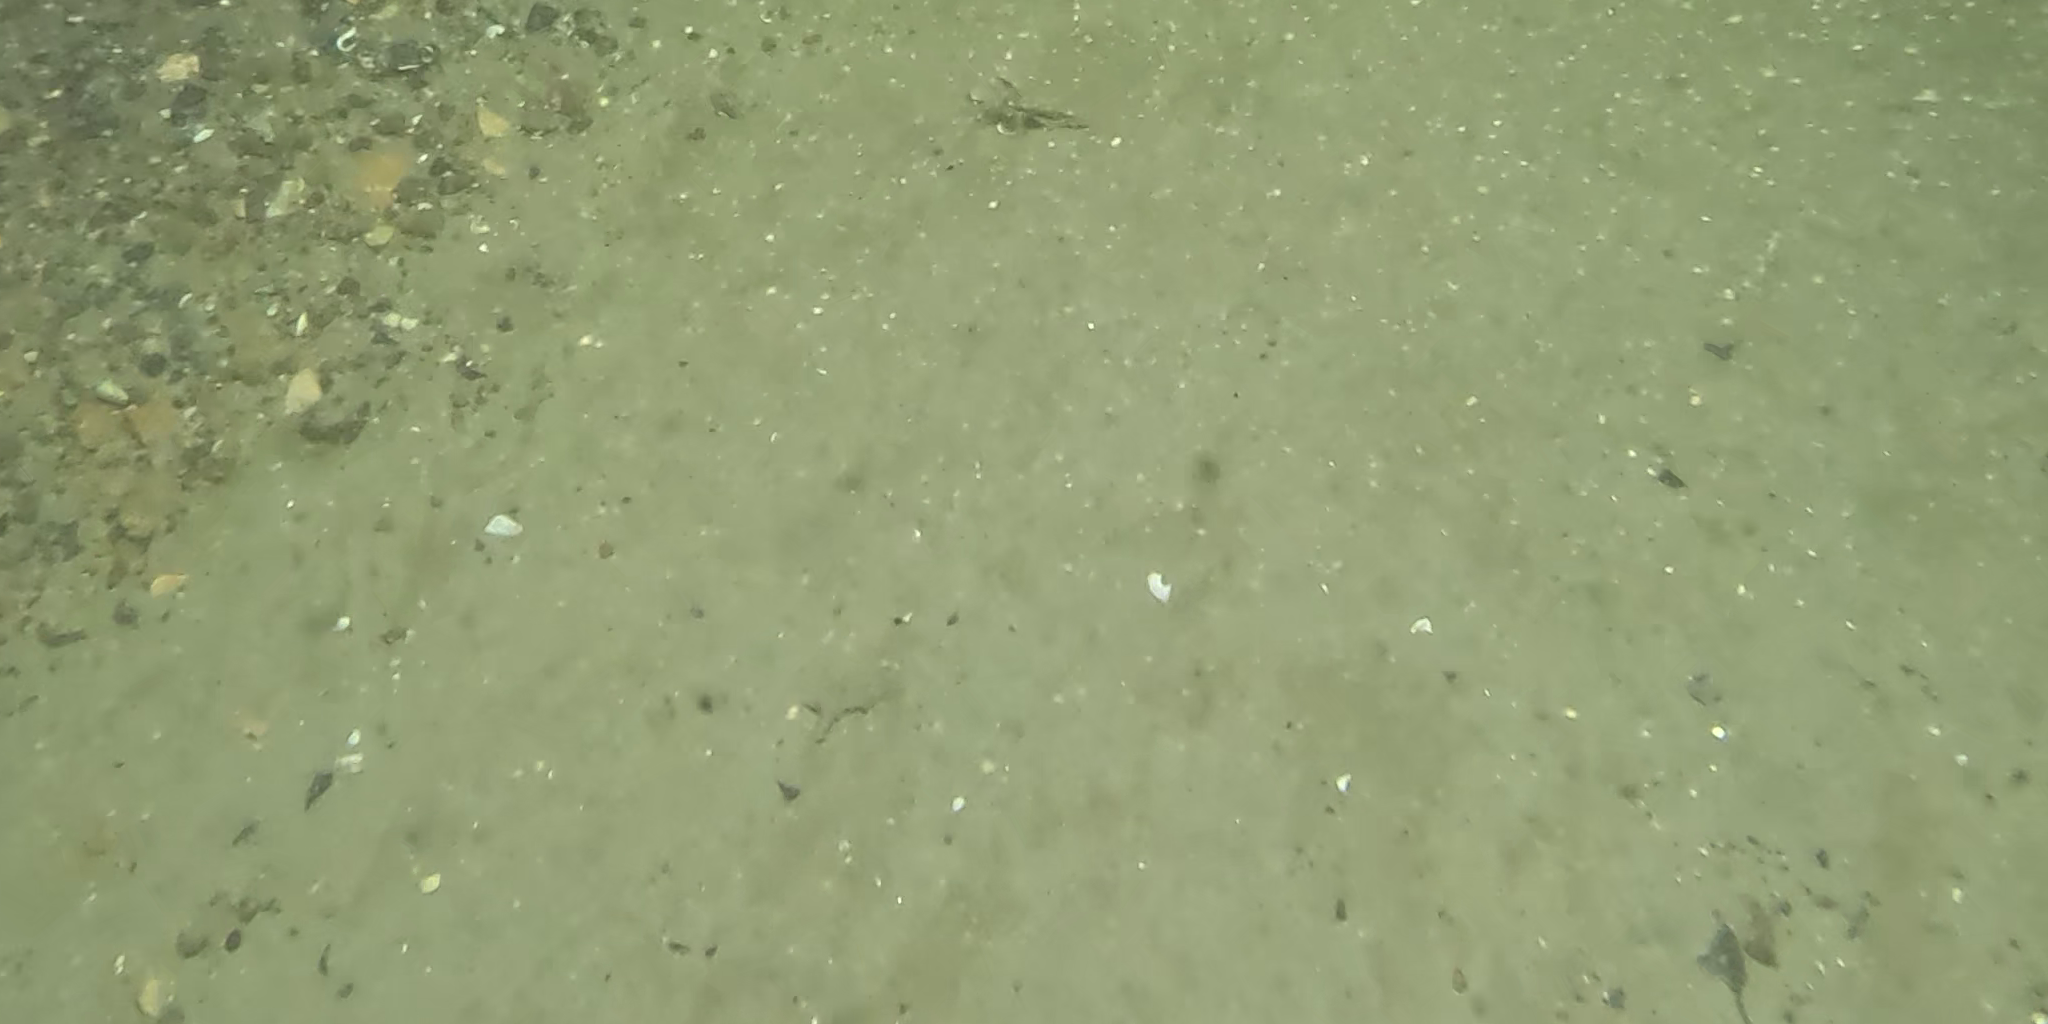
Seabed habitat: sand